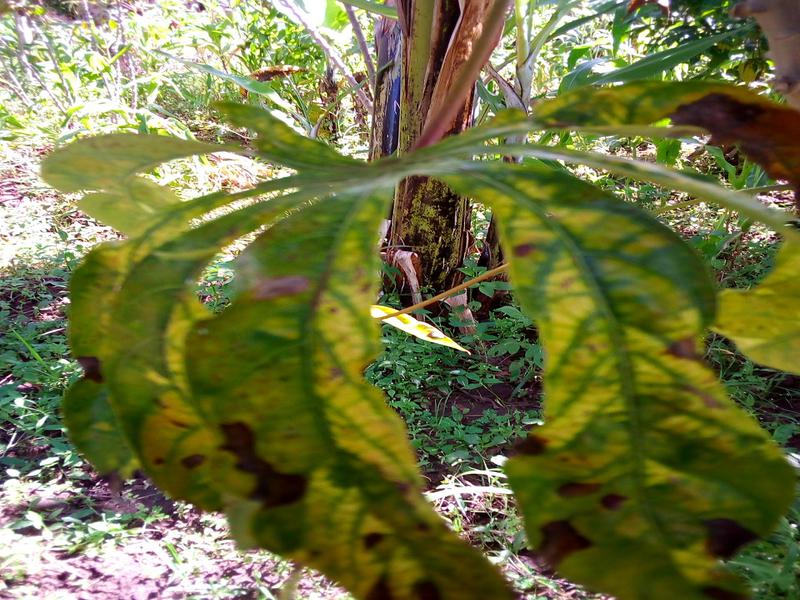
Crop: cassava
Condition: mosaic_disease